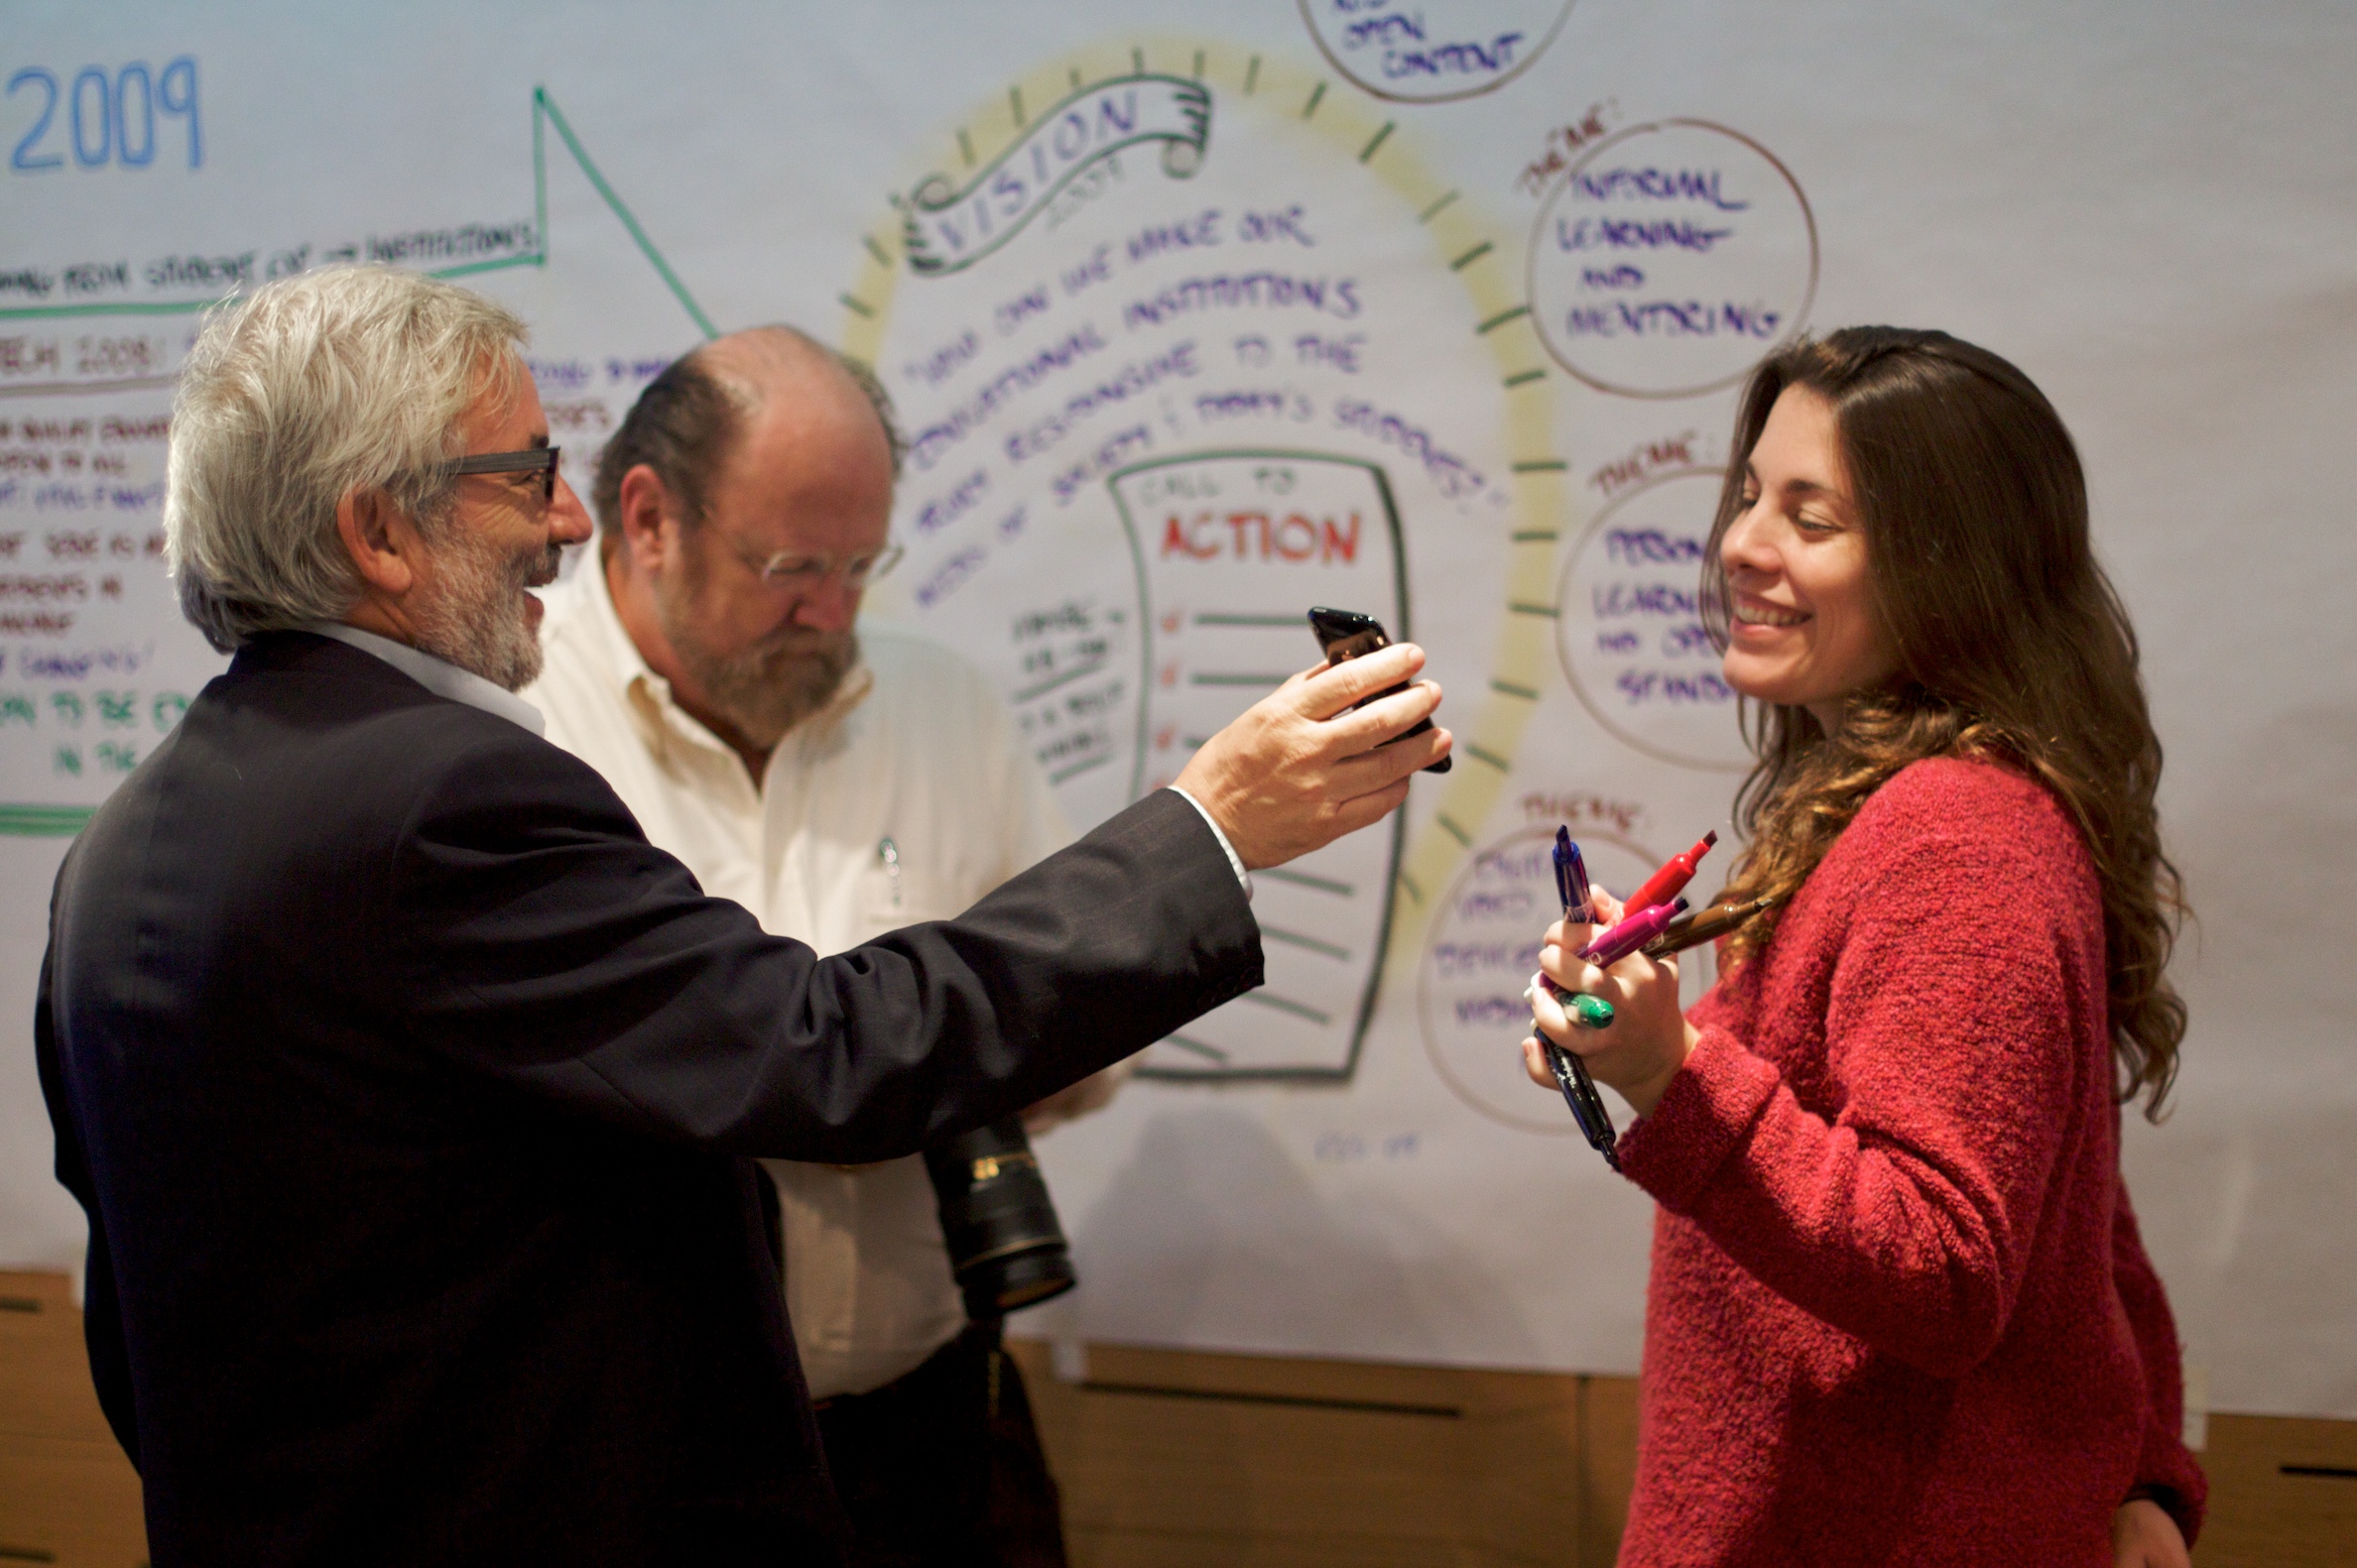
communication, professional, barcelona, conversation, senior citizen, oet09, public relations, human behavior